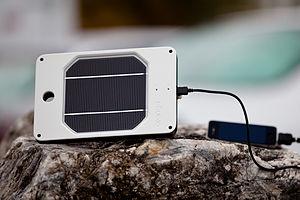
Un chargeur solaire est un dispositif, généralement portable, qui permet de transformer l'énergie solaire photovoltaïque en énergie électrique pouvant être utilisée par les dispositifs électriques.